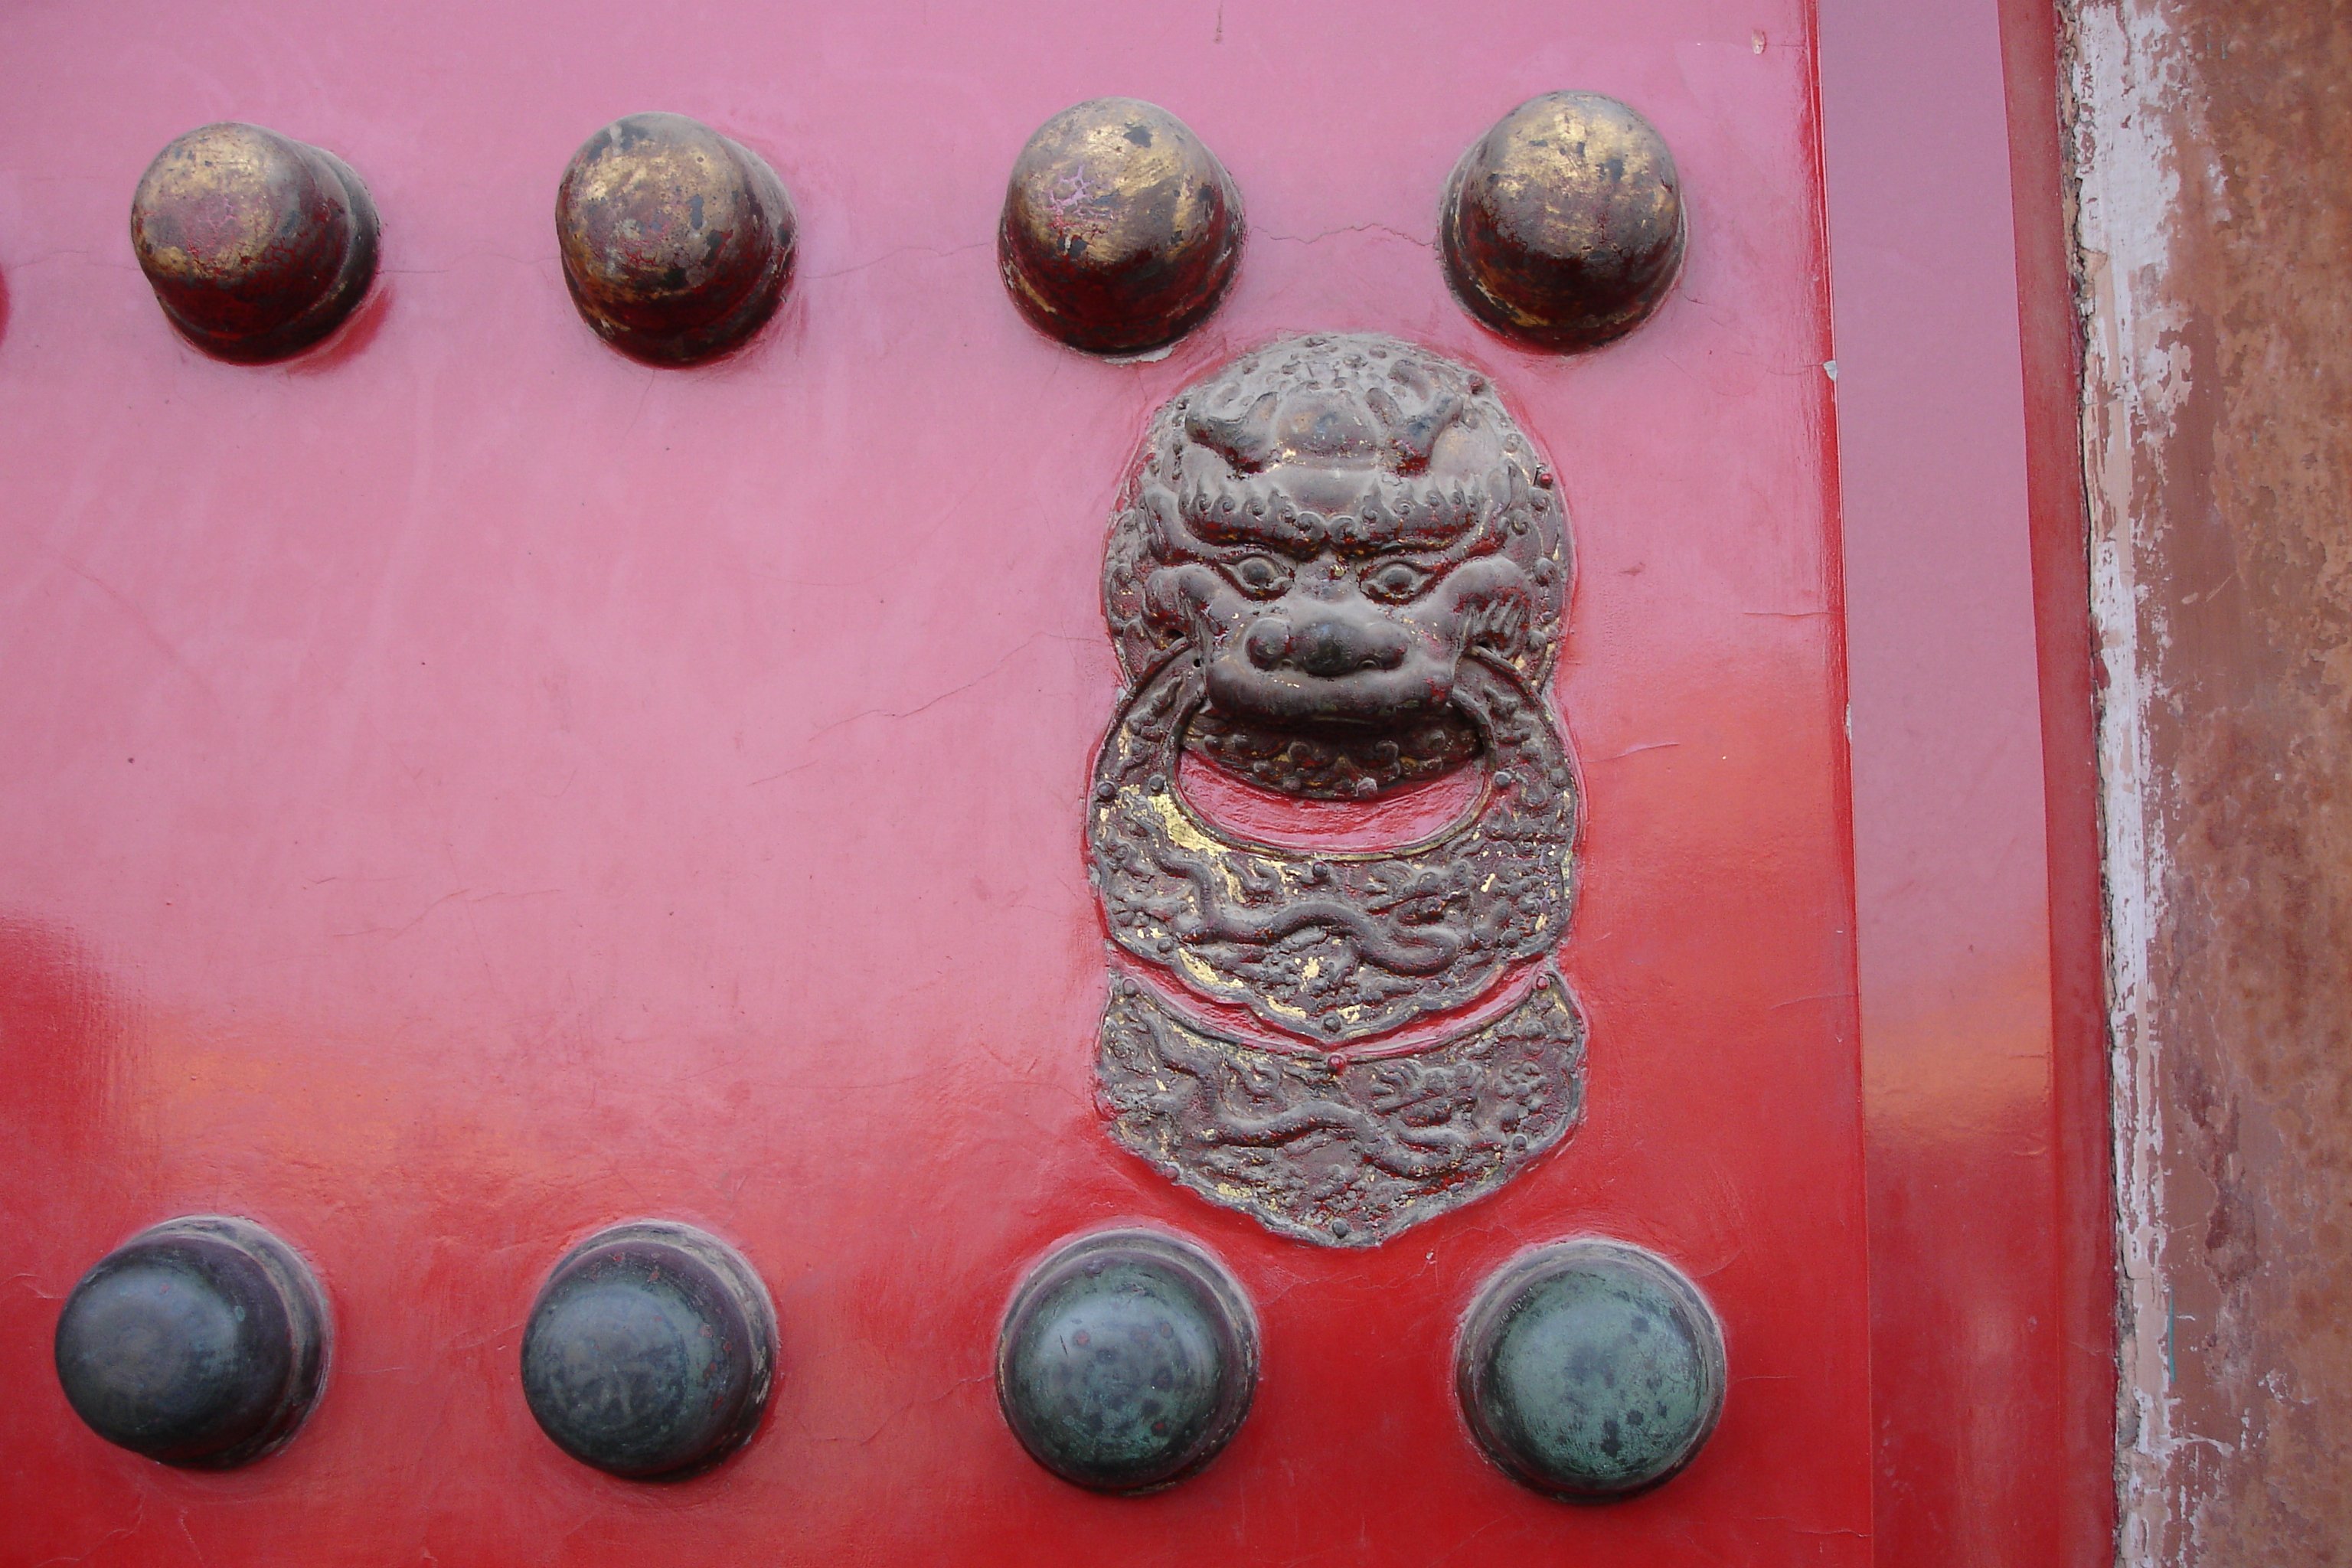
red, color, door, art, temple, carving, china, shape, lion head, ancient history